Aleksander Rybnik

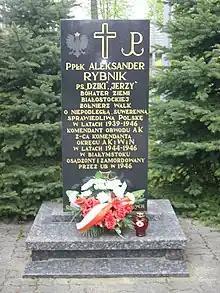
Rybnik's symbolic grave

Aleksander Rybnik (born December 13, 1906, in Starosielce, died September 11, 1946, in Białystok) was infantry lieutenant colonel of the Polish Army of the Second Polish Republic and member of Home Army. Following the end of the war and the establishment of the Communist regime in Poland he was arrested and executed.